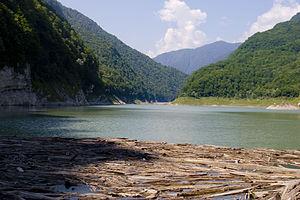
L’Abkhazie, en forme longue la République d'Abkhazie, est un État situé entre les montagnes du Caucase et les bords de la mer Noire qui a déclaré son indépendance de la Géorgie en 1992.